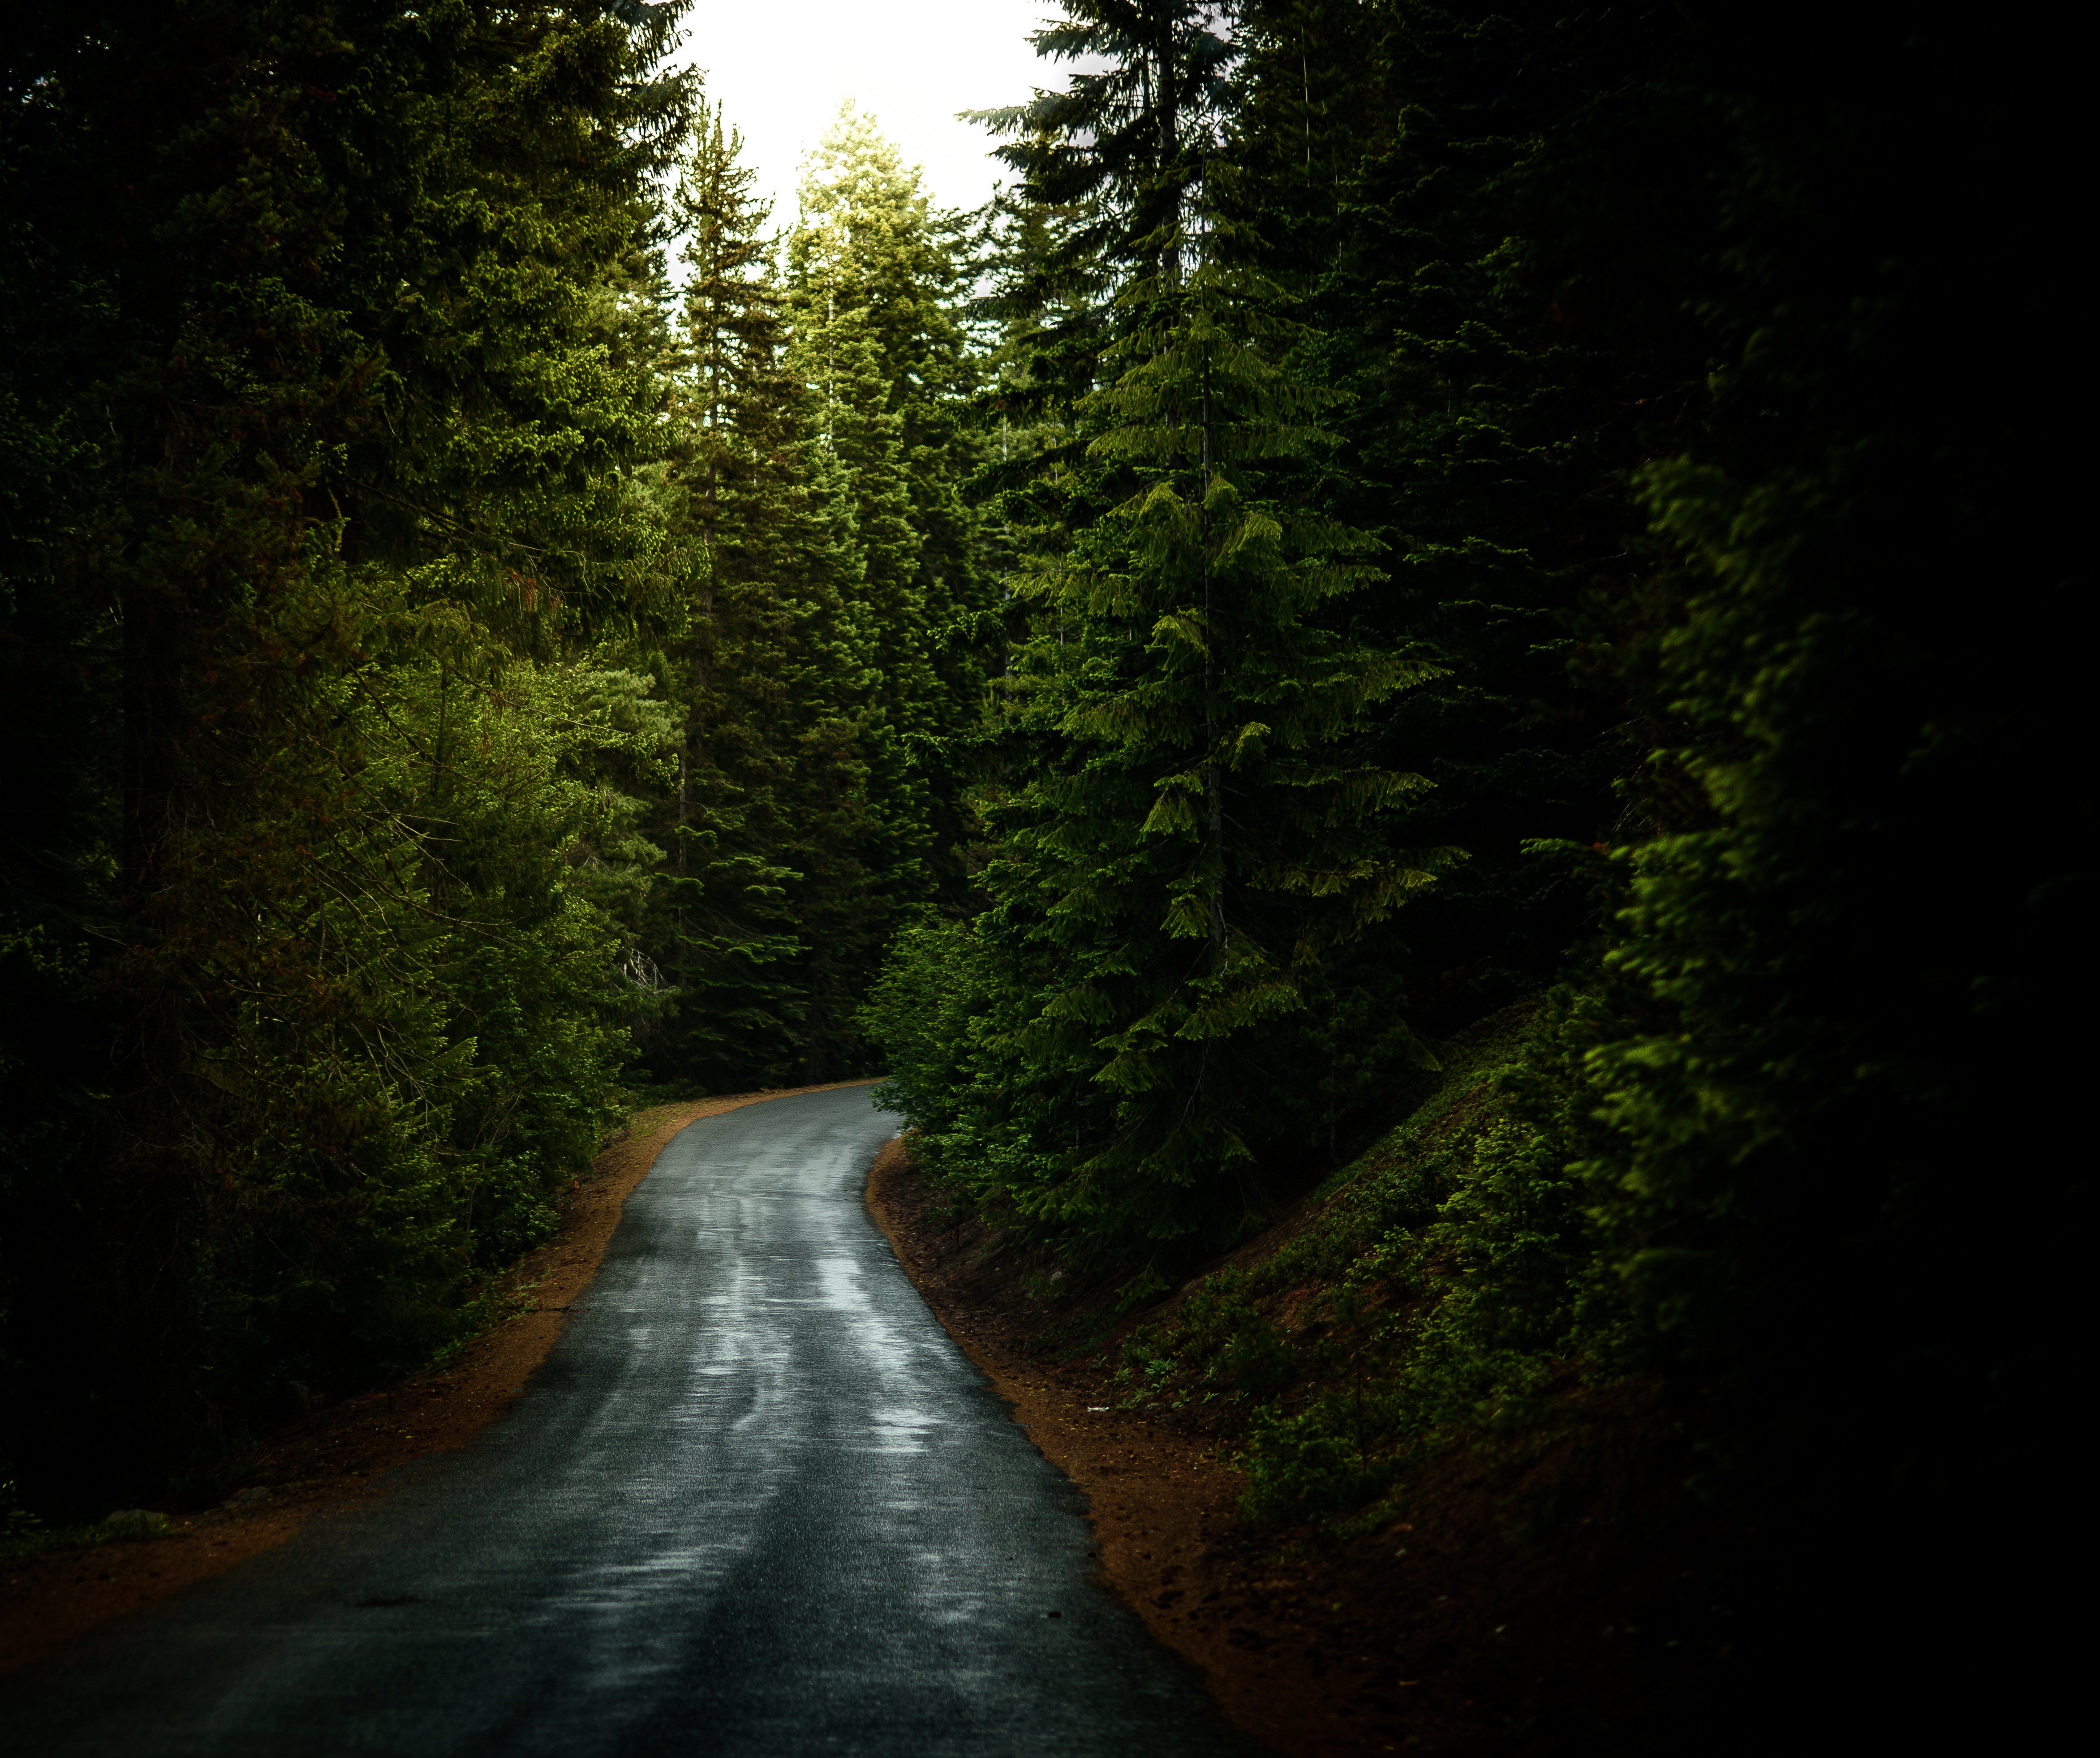
tree, nature, forest, path, light, road, mist, night, sunlight, morning, leaf, green, jungle, bend, autumn, darkness, rainforest, woodland, habitat, natural environment, atmospheric phenomenon, woody plant